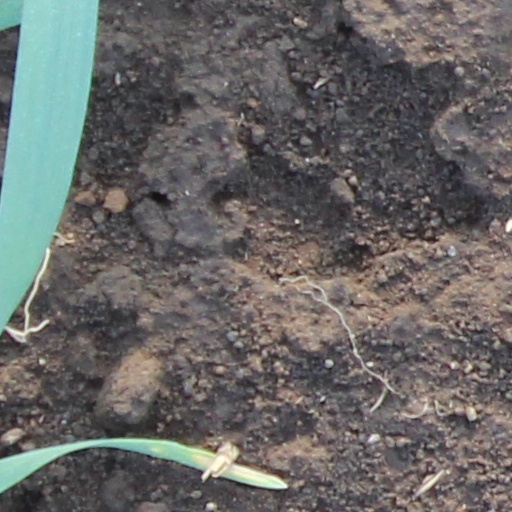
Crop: wheat